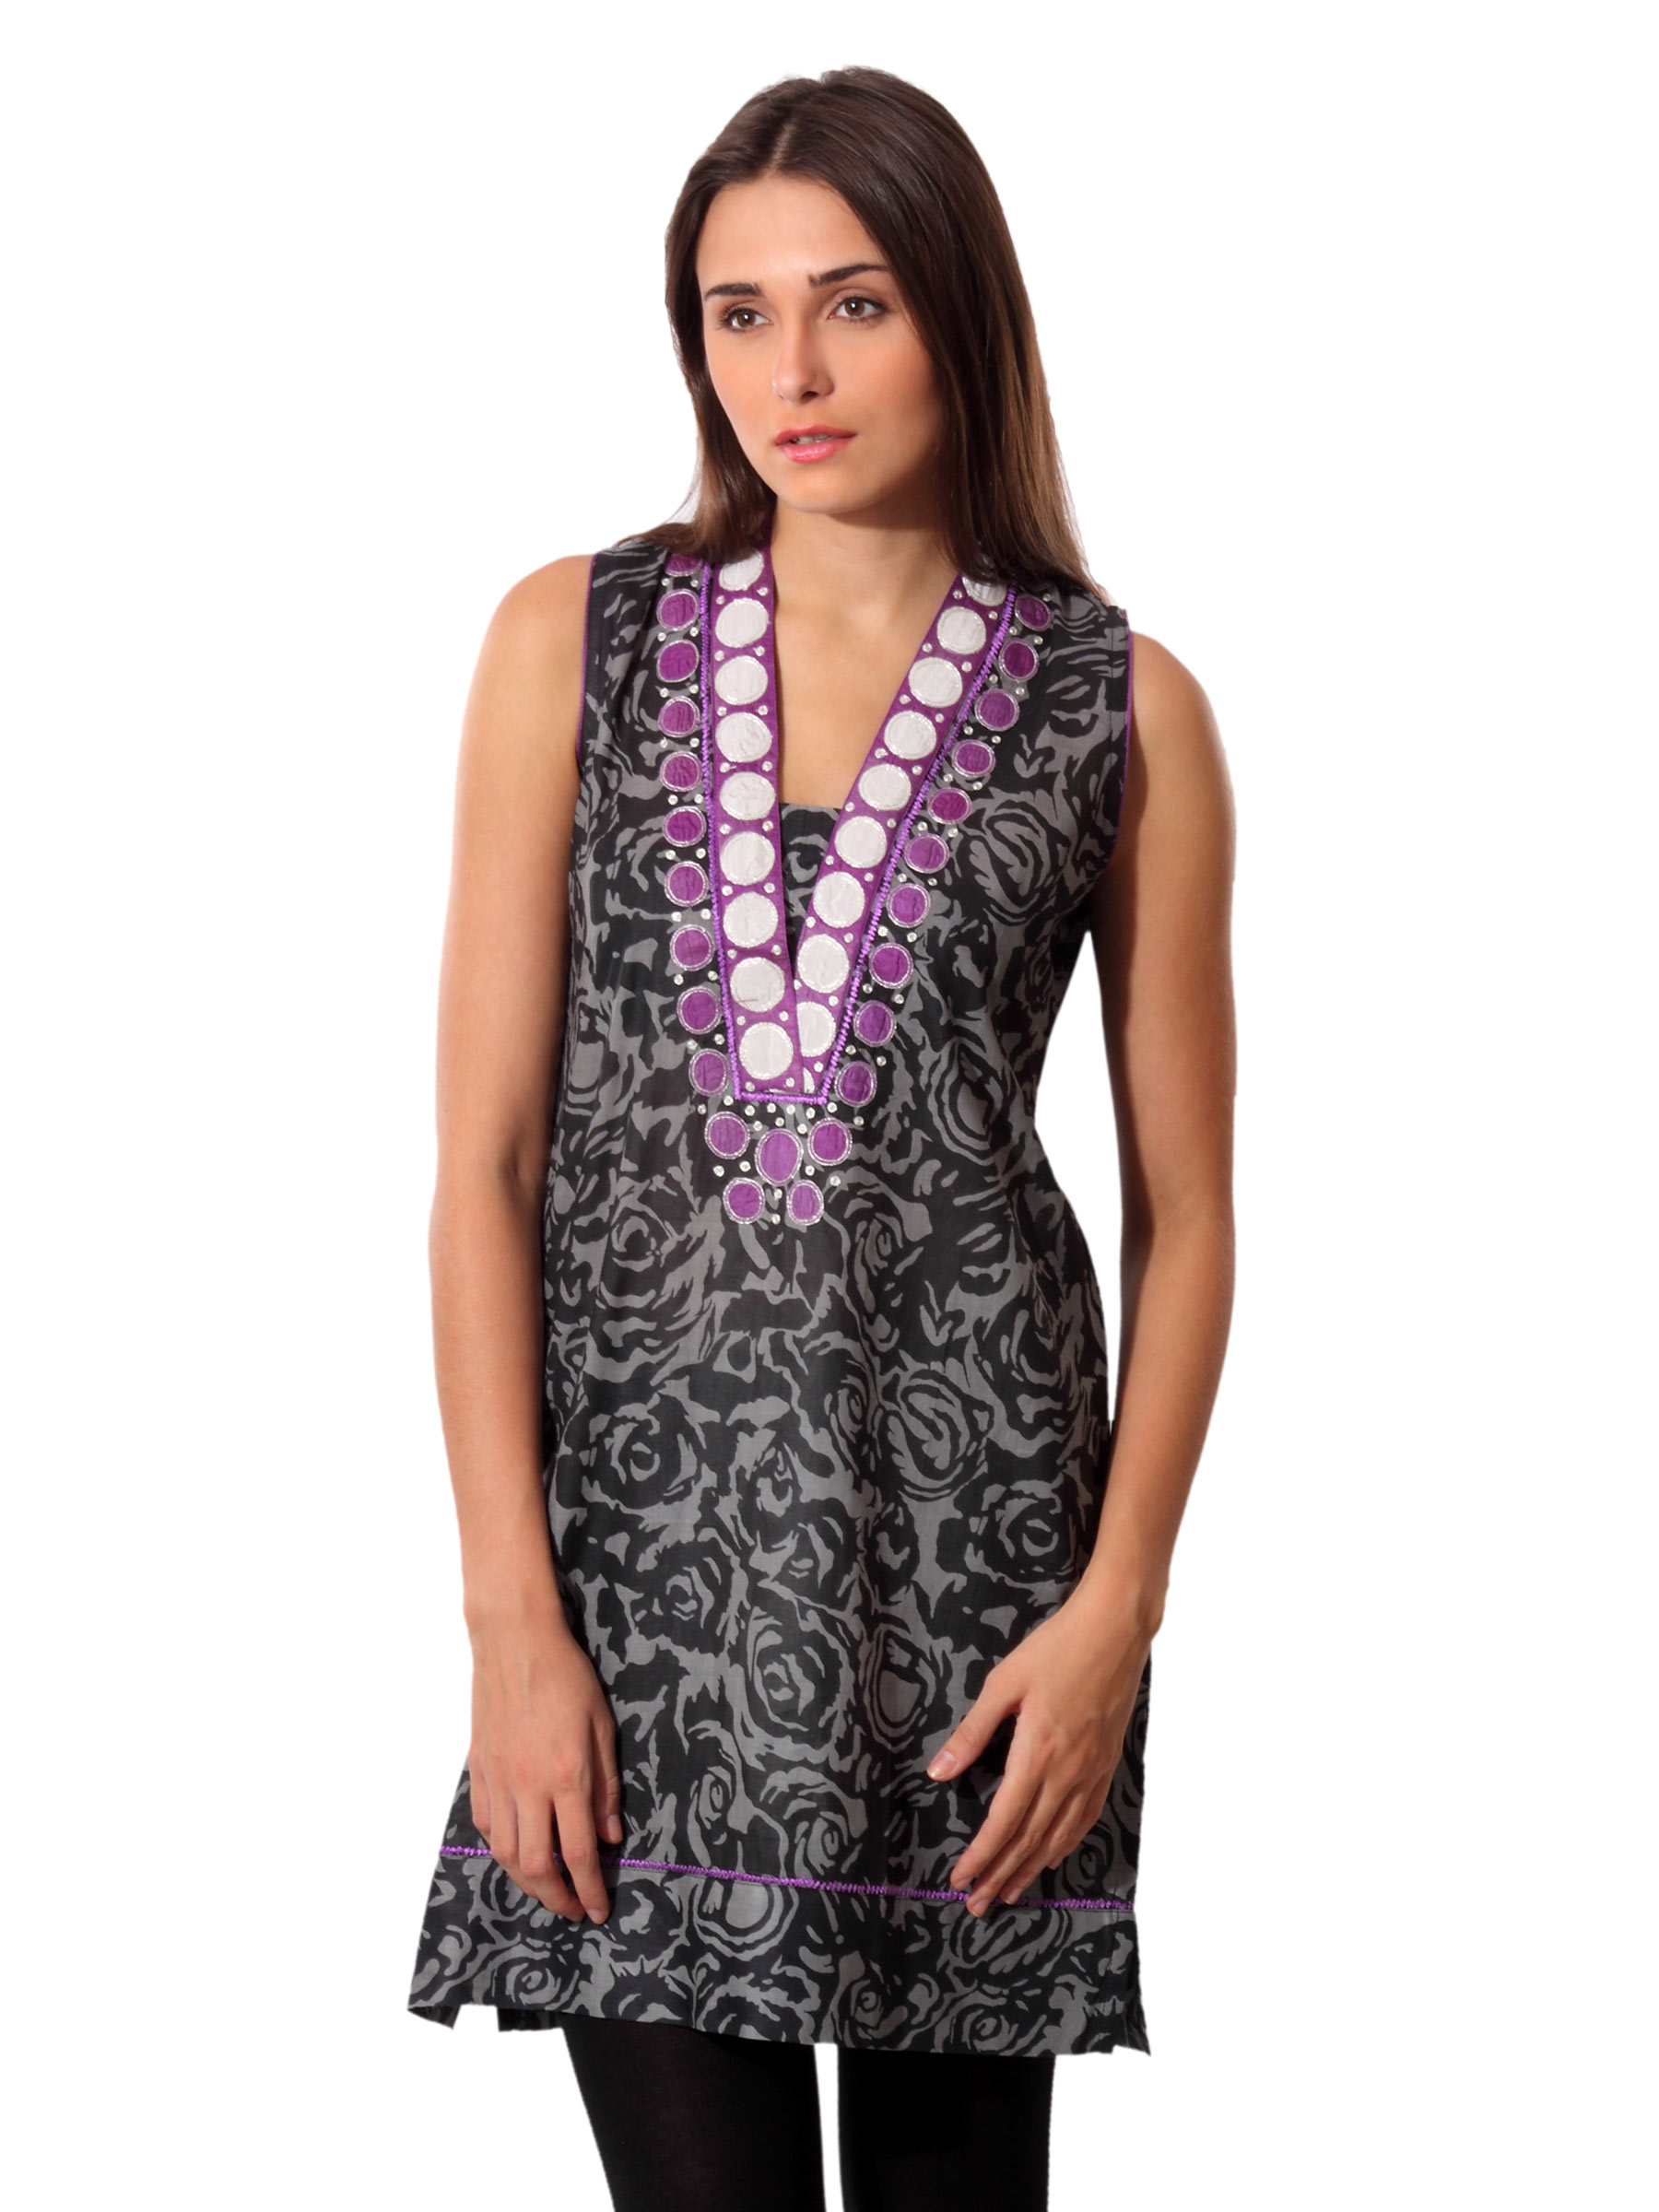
Aneri Women Grey & Black Printed Kurta
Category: Apparel / Topwear / Kurtas
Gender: Women
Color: Grey
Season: Summer 2012
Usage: Ethnic